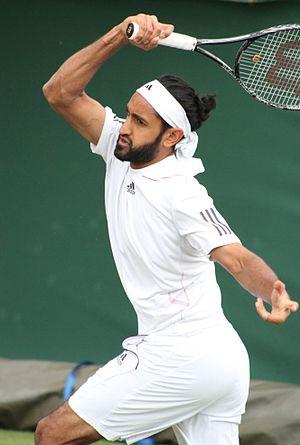
Adil Shamasdin, né le 23 mai 1982 à Toronto, est un joueur de tennis professionnel canadien.